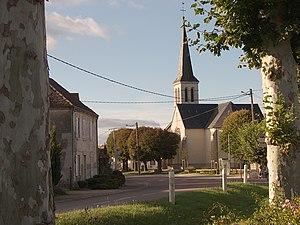
Église paroissiale Saint-Antoine, Pagny-le-Château (Côte d'Or, Bourgogne, France) Català: Eglésia parroquial Sant Antoni, Pagny-le-Château (Costa d'Or, Borgonya, França) Español: Iglesia parroquial San Antonio, Pagny-le-Château (Côte d'Or, Borgoña, Francia) This building is indexed in the Base Mérimée, a database of architectural heritage maintained by the French Ministry of Culture,